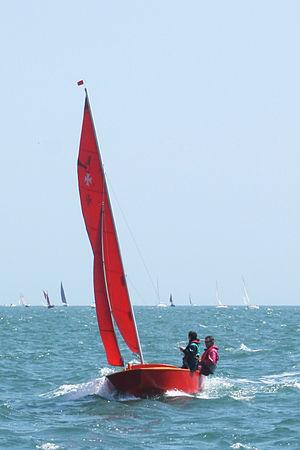
La Caravelle est un nom commercial donné à une classe de dériveur-école.
Jean-Jacques Herbulot né le 29 mars 1909 à Belval et mort le 22 juillet 1997 à Blois est un architecte naval français. Il est l'auteur de plus de 68 plans de voiliers, dont certains modèles populaires comme le Vaurien, la Caravelle, le Corsaire et le Mousquetaire. Jean-Jacques Herbulot est reconnu comme l'un des acteurs de la démocratisation de la voile dans les années 1950.